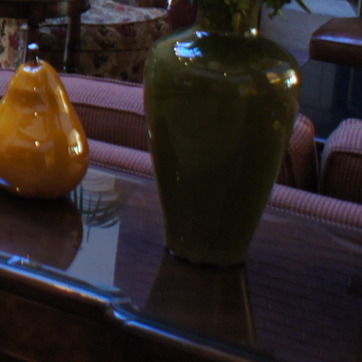
Material: ceramic